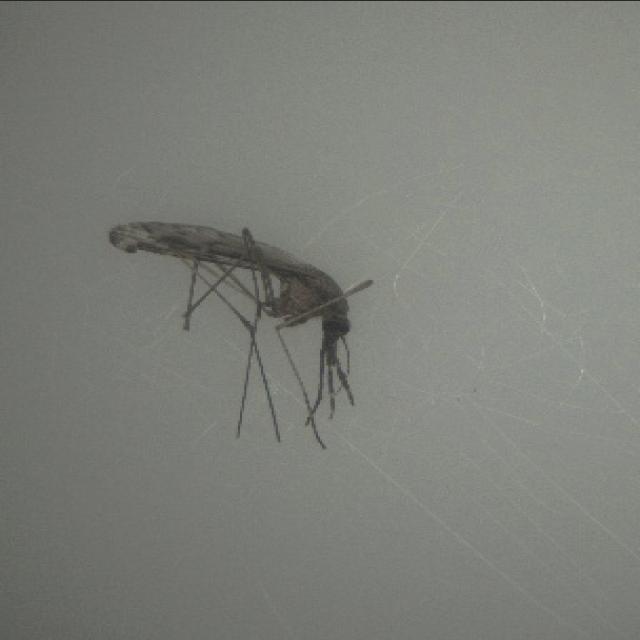
Species: anopheles_sinensis